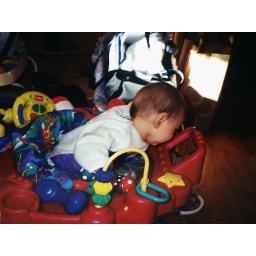
Tanner sees a cute little boy in the mirror.